Gulag

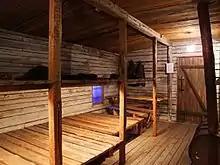
A shack in a prison camp – a reconstruction in the Museum of the Occupation of Latvia. The number of prisoners confined to each shack is not stated

Yet the major reason for the post-war increase in the number of prisoners was the tightening of legislation on property offences in summer 1947 (at this time there was a famine in some parts of the Soviet Union, claiming about 1 million lives), which resulted in hundreds of thousands of convictions to lengthy prison terms, sometimes on the basis of cases of petty theft or embezzlement. At the beginning of 1953, the total number of prisoners in prison camps was more than 2.4 million of which more than 465,000 were political prisoners.